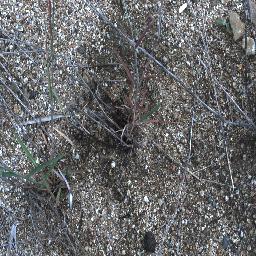
Label: negative